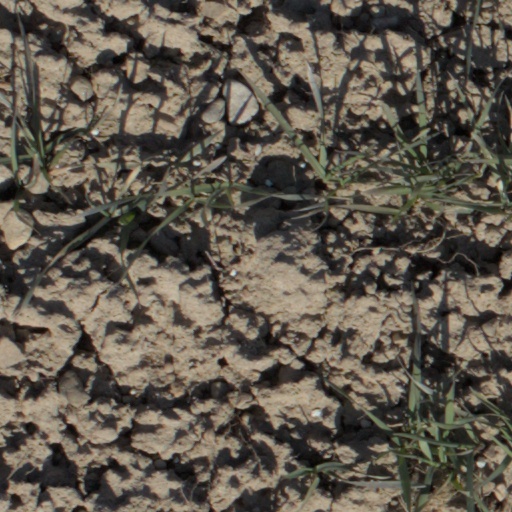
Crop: wheat